MacGregor Golf

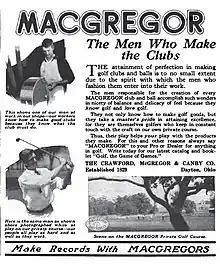
A 1922 advertisement for MacGregor golf clubs, made by the Crawford, McGregor & Canby Co. of Dayton, Ohio

MacGregor Golf dates its corporate origins to 1829, when Archibald and Ziba Crawford arrived in Dayton, Ohio, to begin the manufacture of hand-carved wooden footwear lasts for the manufacture of shoes. Their product was successful and they expanded the operation to include four or five hired workmen under the firm name Dayton Last Works, with a concentration on shoe lasts, which firm continued for a number of decades.